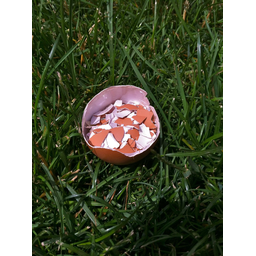
Label: eggshells